Cymbospondylus

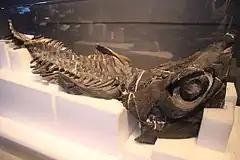
Partial holotype skeleton of "C. nichollsi" (FMNH PR 2251), on display at the Field Museum, Chicago

In 1868, American paleontologist Joseph Leidy described two new genera of ichthyosaurs dating from the Middle Triassic on the basis of fossil vertebrae discovered in several localities in Nevada, United States, all of which were transmitted through the geologist Josiah Dwight Whitney. One of the two genera he named is "Cymbospondylus", to which he assigned two species. The first one is "C. piscosus", which Leidy named on the basis of several more or less complete vertebrae having been discovered in different mountain ranges of the state. The holotype of "C. piscosus" is a block containing five incomplete dorsal vertebrae that was discovered in the New Pass Range, northwest of the city of Austin. Leidy attributes two other specimens to the species, one being a series of eight caudal vertebrae discovered at Star Canyon in the Humboldt Range, and the other being a single vertebra, probably also caudal, discovered in the Toiyabe Range, in the Reese River, northeast of Austin. The second species is "C. petrinus", named from five large dorsal vertebrae discovered in the Humboldt Range. The genus name "Cymbospondylus" derives from the Ancient Greek words κύμβη ("kymbē", "cup") and σπόνδυλος ("spondylos", "vertebra"), all taken together literally meaning "cupped vertebrae", in reference to the rather obvious shape of this part of the skeleton. As no type species was designated in the 1868 article, it was not until 1902 that John Campbell Merriam assigned "C. piscosus" to this title, the latter being the first named in Leidy's official description of the genus.